List of historic properties in Clifton, Arizona

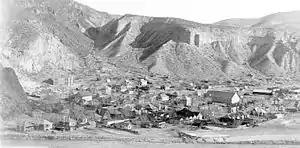
Clifton in 1903

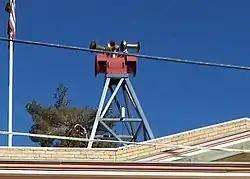
Flood alarm system

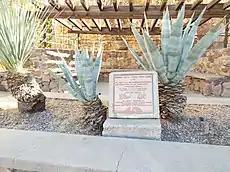
Freddy Fritz Youth Park established in 1984

This is a list, which includes a photographic gallery, of some of the remaining historic buildings, houses, bridges, structures and monuments in the mining town of Clifton, which is located in Greenlee County, Arizona. The Clifton Townsite Historic District is a historic district that covers and was listed on the National Register of Historic Places on March 1, 1990, reference: #90000339. Some of the structures are within the historic Chase Creek Commercial District. There are some structures which are located on Coronado Trail and Park Avenue. Also, included in this list are photographs of the town's flood gates, built to protect South Clifton from flooding, the Clifton Cliff Jail and the Baby-gauge “Number 8” locomotive used in the mines.